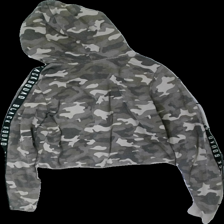
View: back
Type: Hoodie
Category: Ladies
Brand: Fbsisters (New Yorker)
Colors: Green, Beige, Grey
Material: 60% cotton, 40% polyester
Pattern: Other
Cut: Cropped
Size: S
Season: All
Price range: <50
Recommended usage: Export